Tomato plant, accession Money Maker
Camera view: horizontal (90 deg, fisheye); turntable rotation: 240 degrees
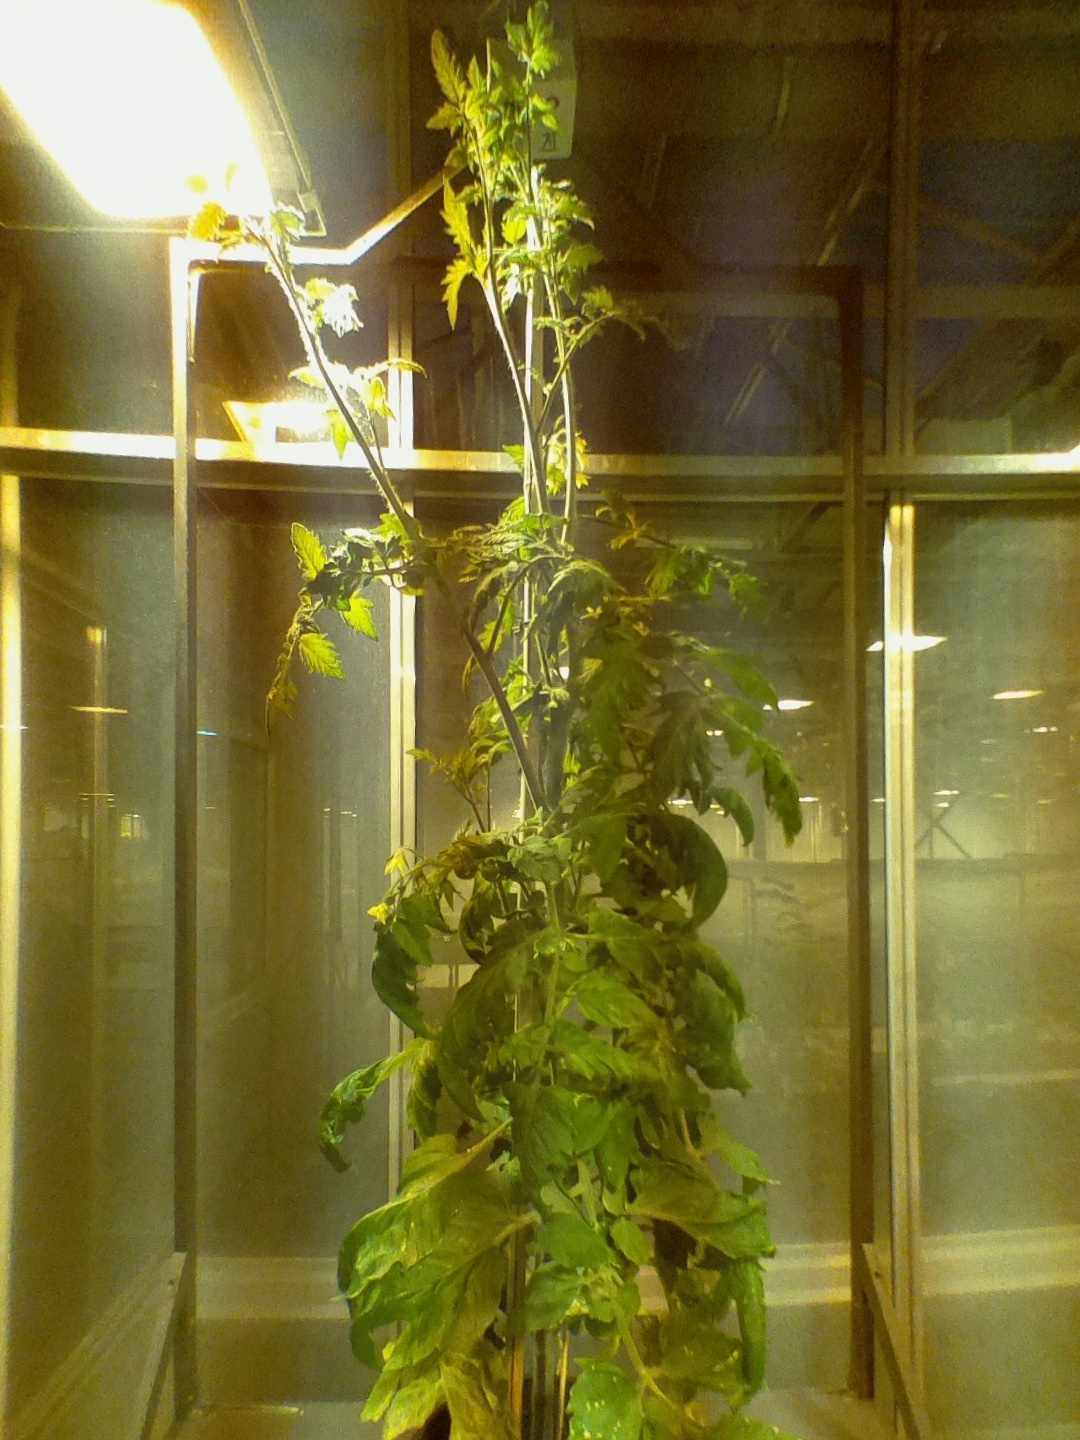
BBCH growth stage 73: 30%-40% of final fruit size